Gunnar Larsen (writer)

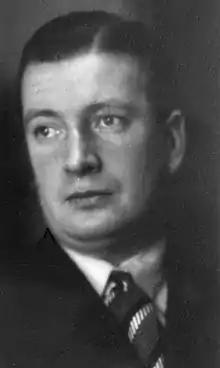

Gunnar Otterbech Larsen (5 February 1900, in Oslo – 5 November 1958) was a Norwegian journalist, writer, and translator.